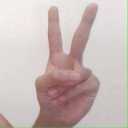
अक्षर: क